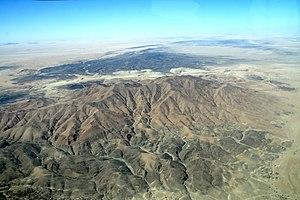
La mine de Langer Heinrich est une mine à ciel ouvert d'uranium située en Namibie dans la province Kunene à environ 80 km à l'est de Walvis Bay.